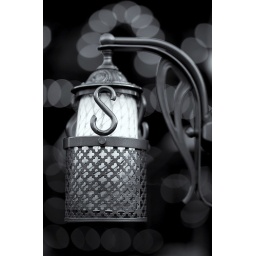
A street lamp in Fantasyland at Disneyland.